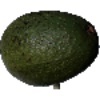
Label: Avocado 1